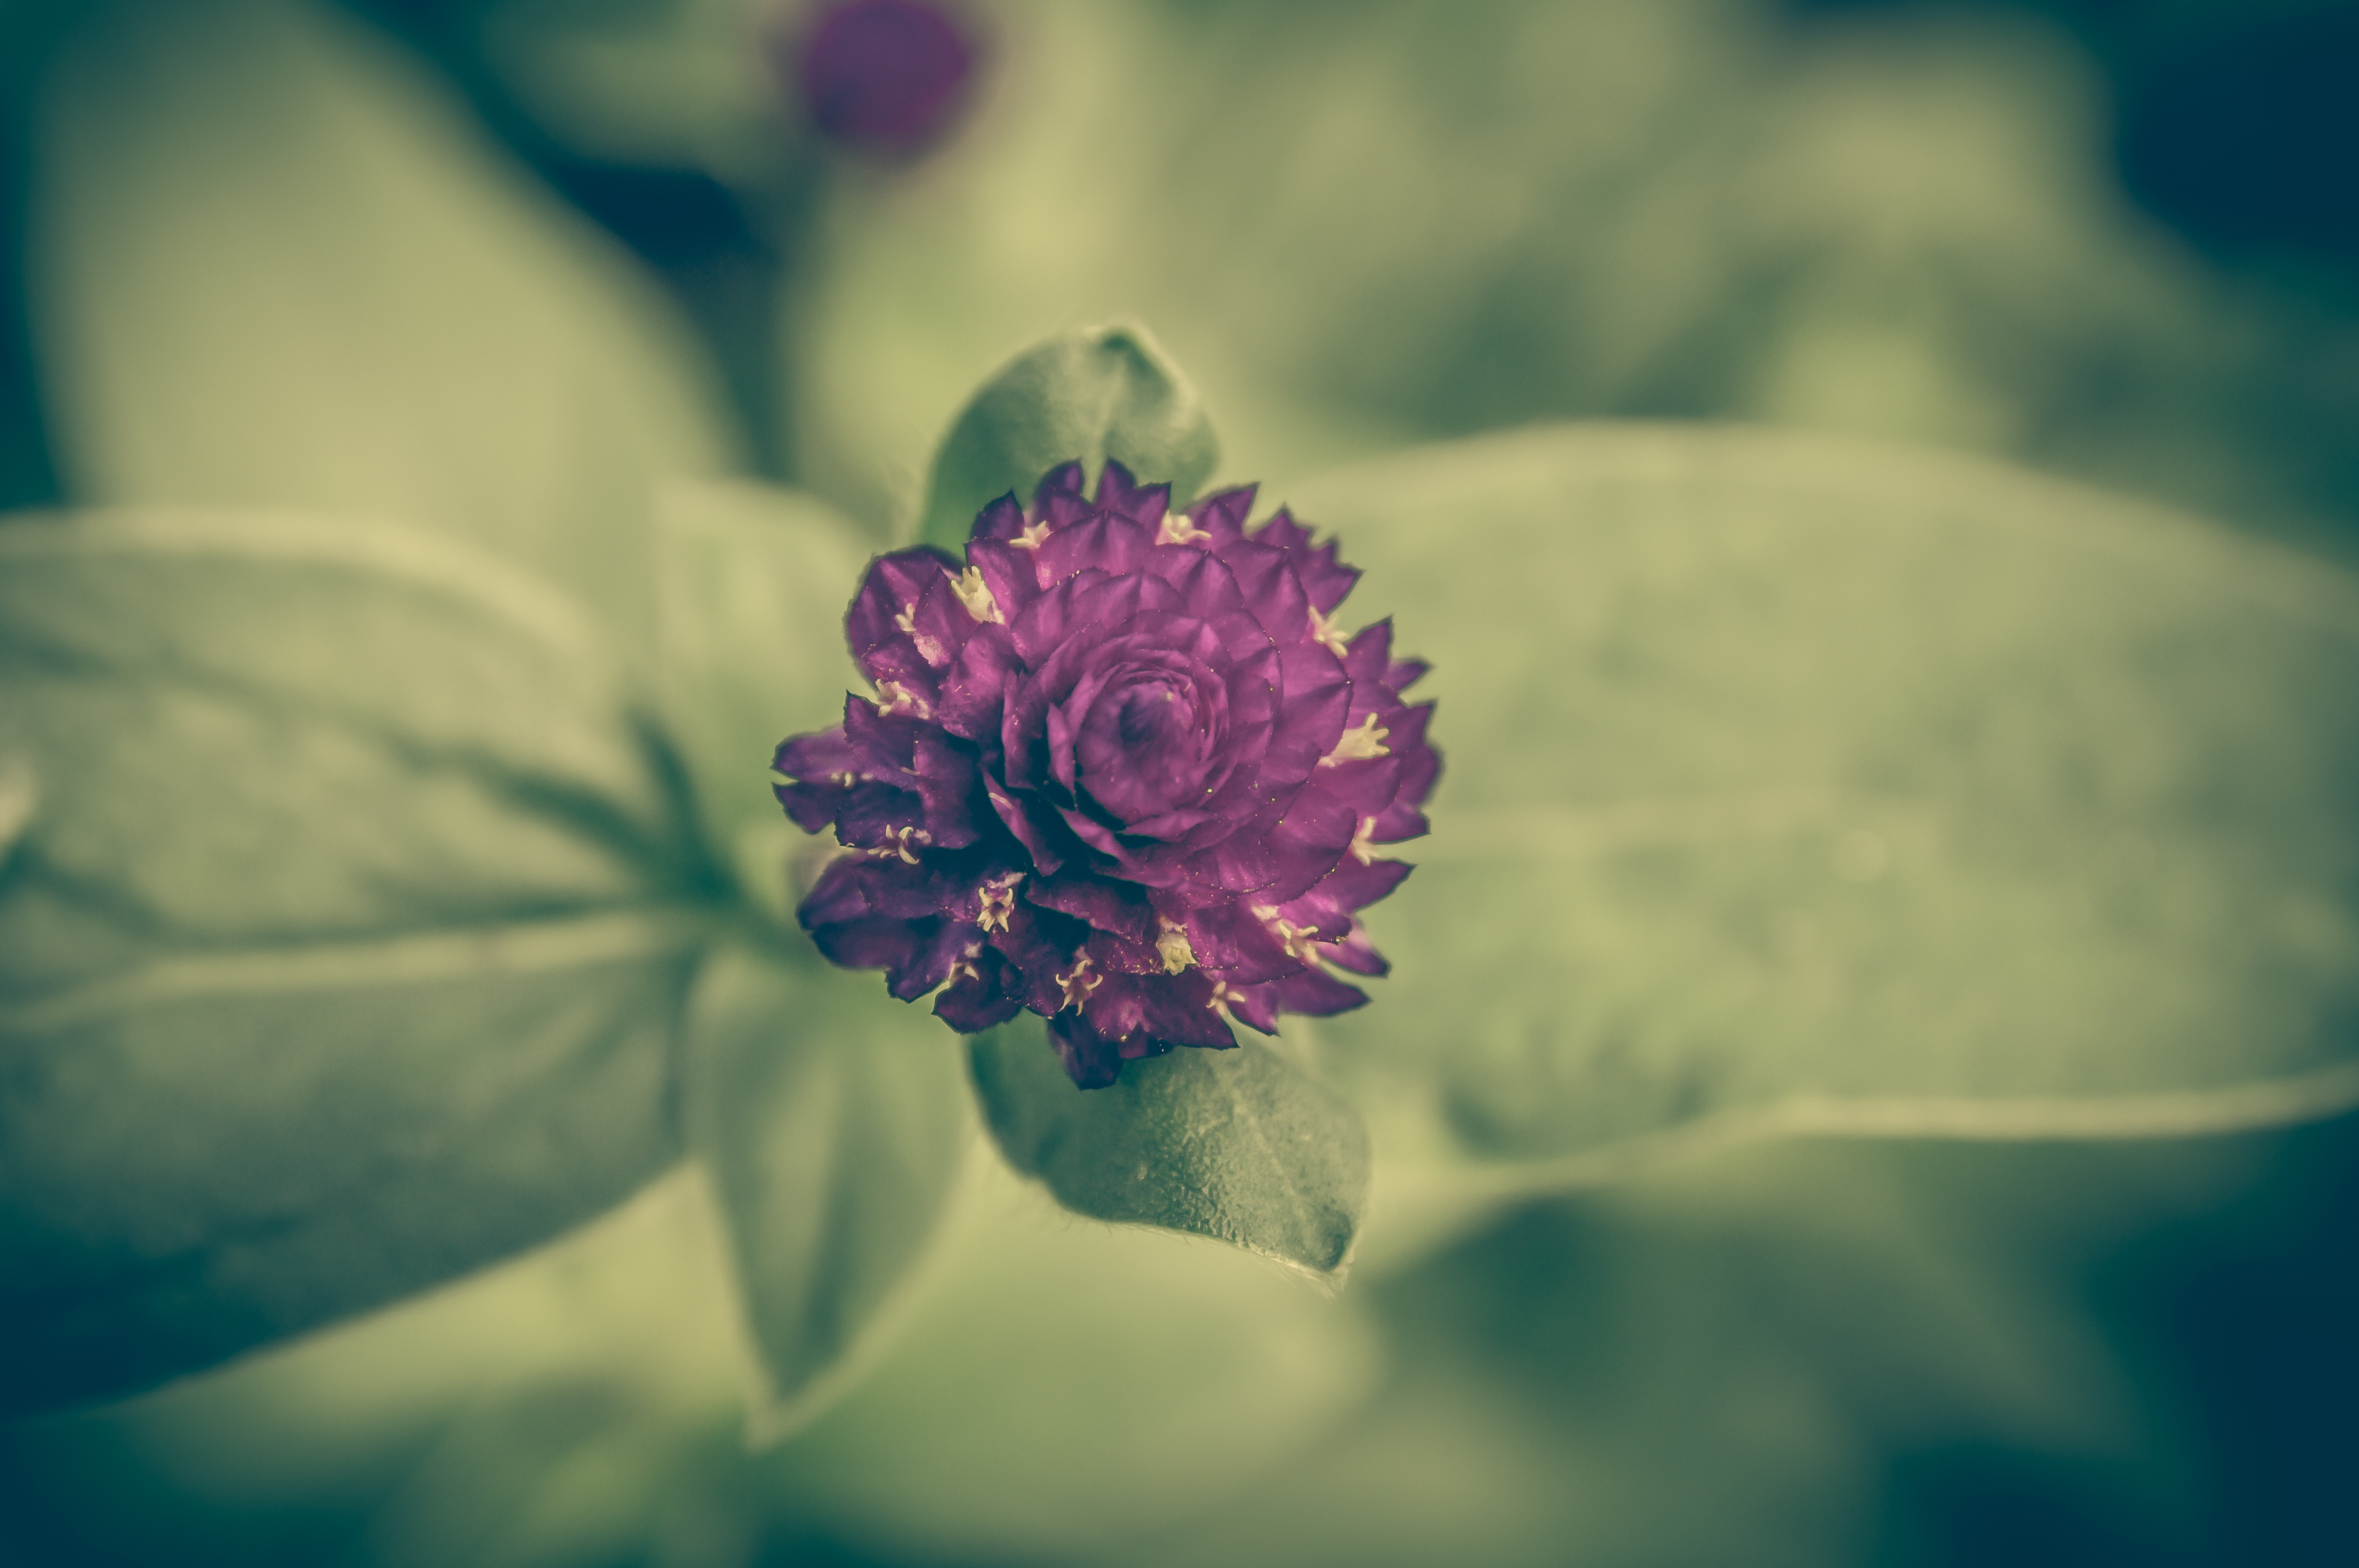
nature, blossom, plant, photography, vintage, retro, sunlight, texture, leaf, flower, petal, floral, pollen, green, romantic, grunge, blue, pink, paper, flora, clover, wildflower, close up, background, design, shabby, wallpaper, beautiful, macro photography, flowering plant, land plant